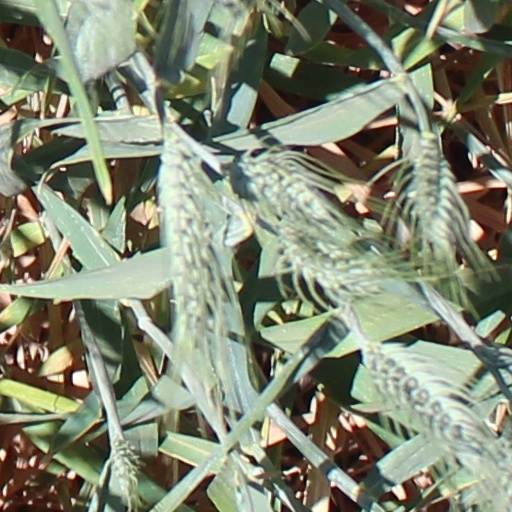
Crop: wheat